Connor Taylor (footballer, born 2001)

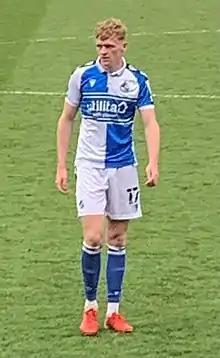
Taylor with Bristol Rovers in 2022

Connor Taylor (born 25 October 2001) is an English professional footballer who plays as a defender for club Bristol Rovers.